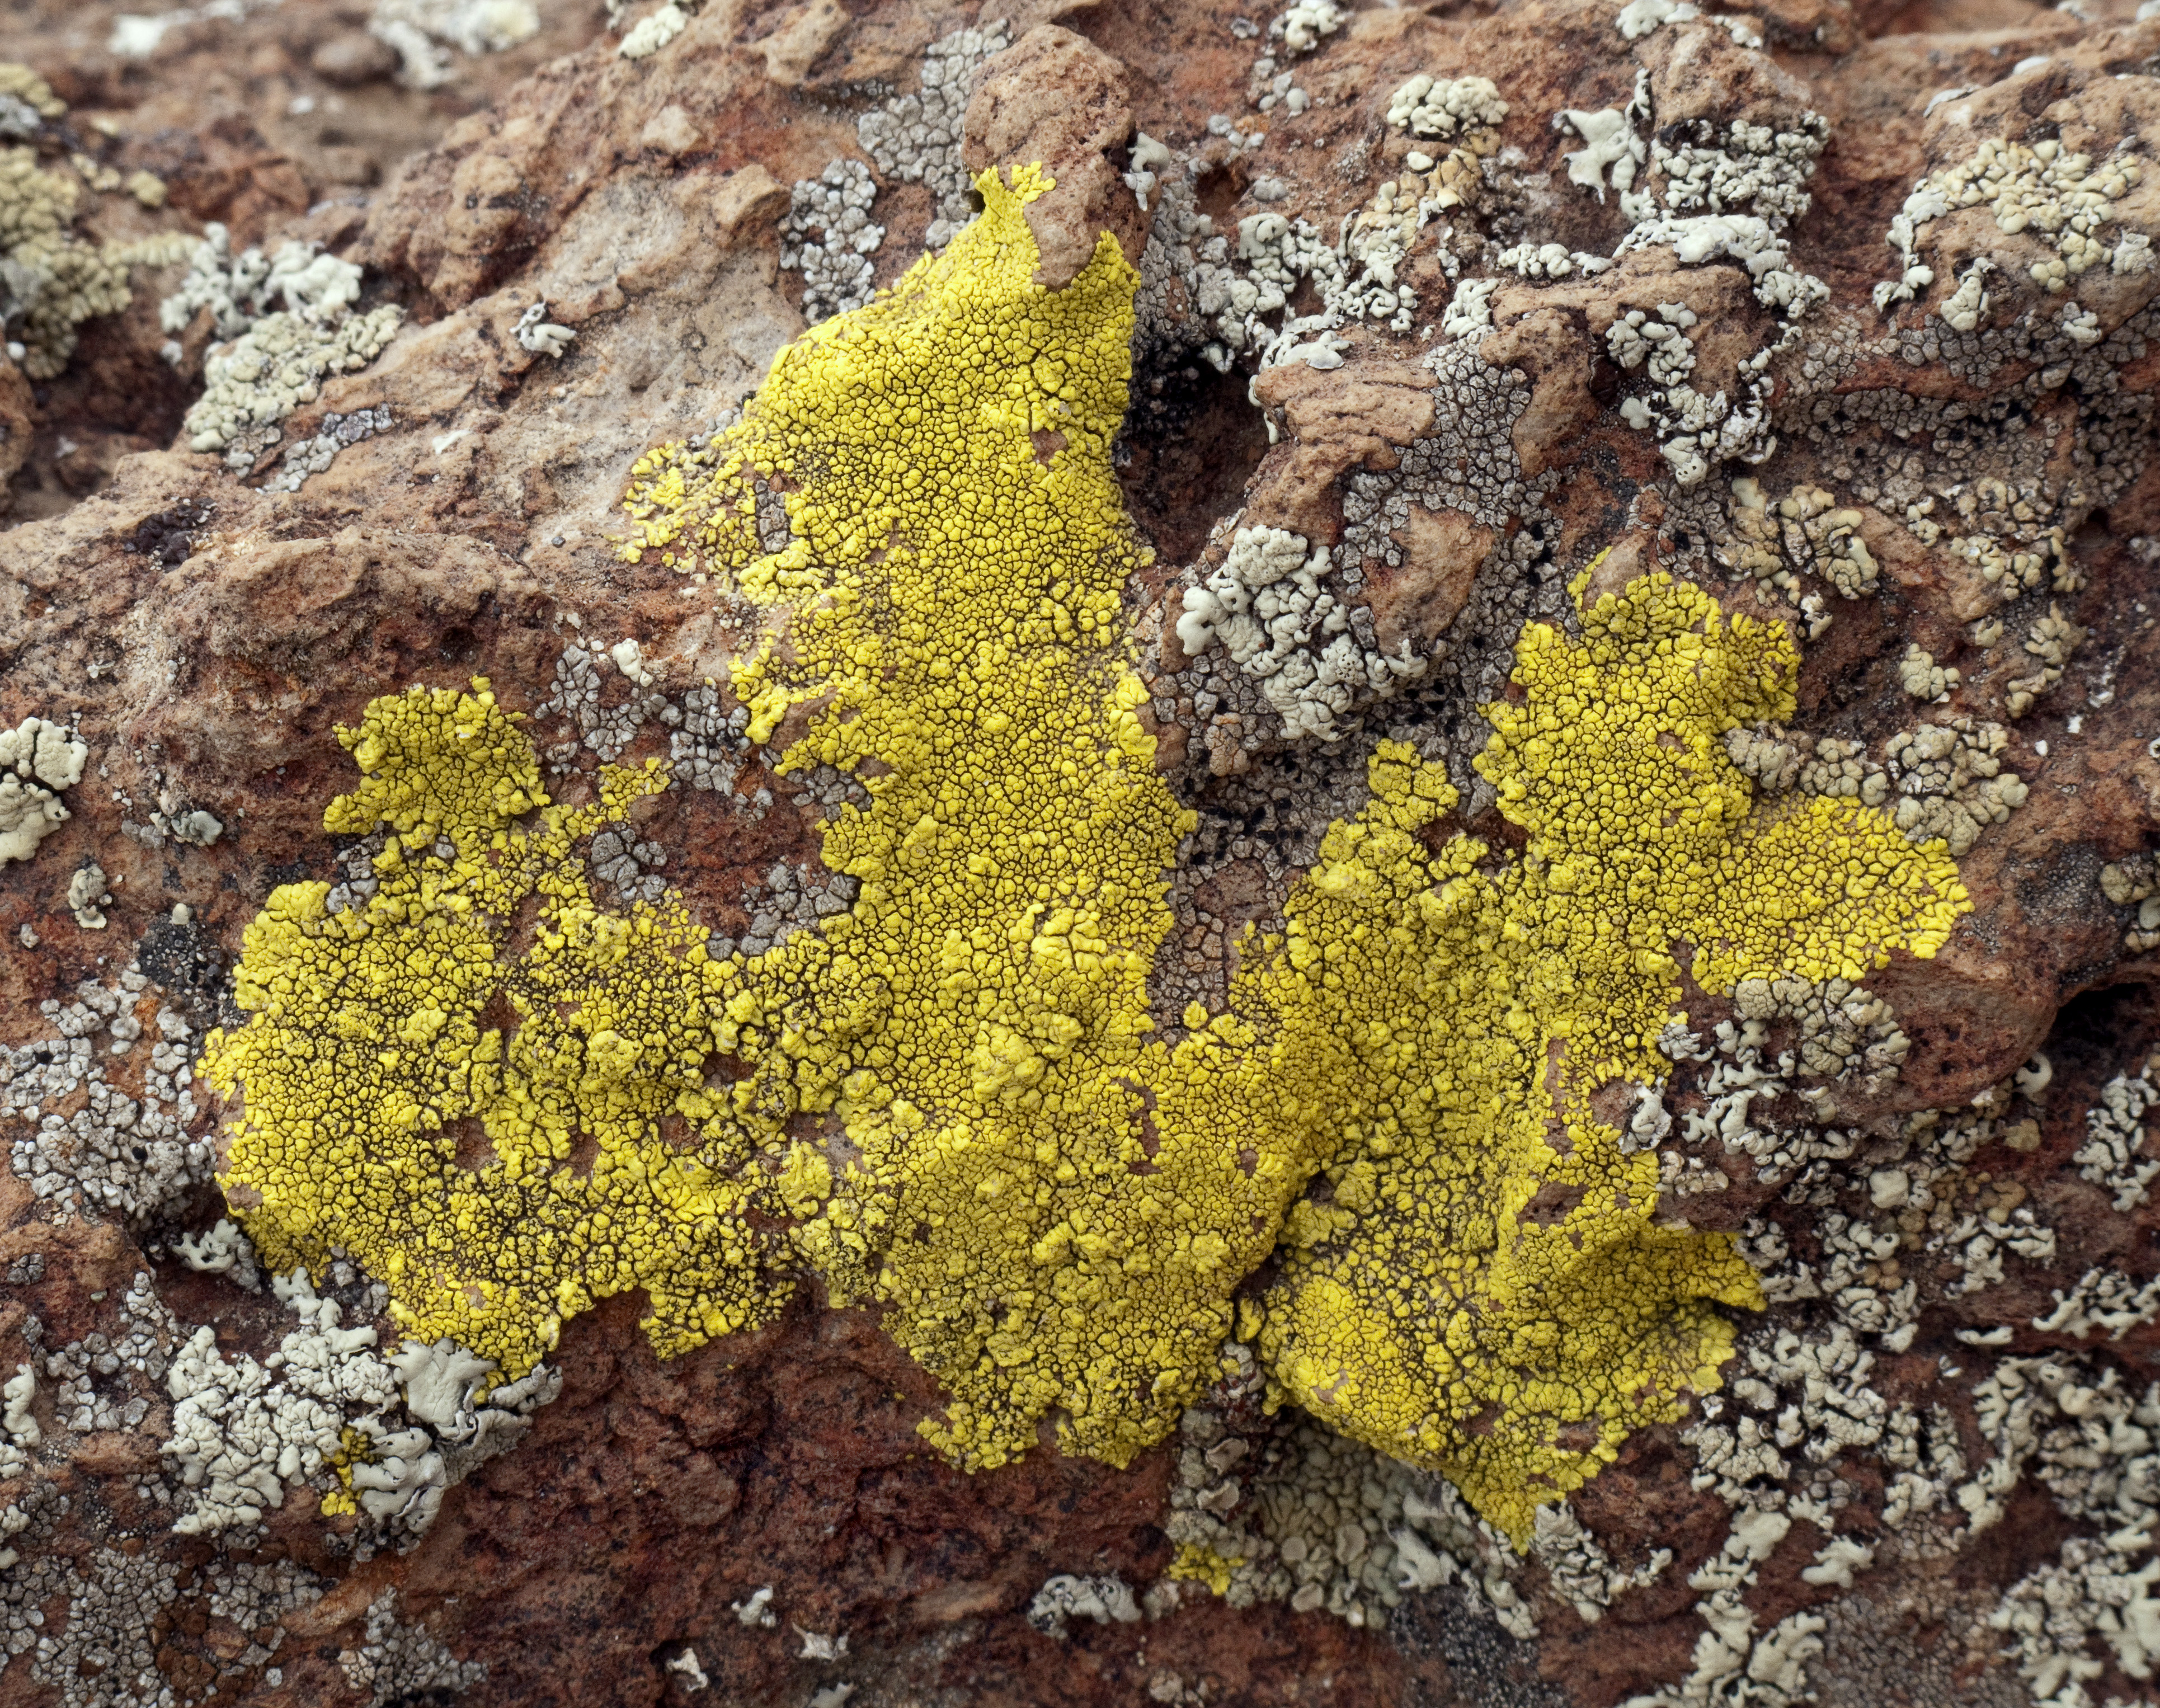
tree, nature, rock, plant, texture, leaf, flower, moss, wildlife, autumn, soil, botany, yellow, flora, season, fauna, geology, macro photography, land plant, non vascular land plant